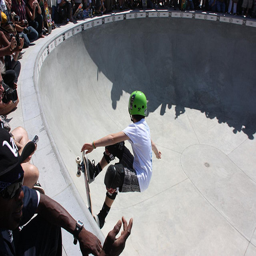
Skateboarder performing tricks in bowl at outdoor event.
there is a male skateboarder riding a ramp in a skate park
A man with a skateboard on a ramp.
A man riding up the side of a empty pool.
A skater performs tricks in front of a large audience.